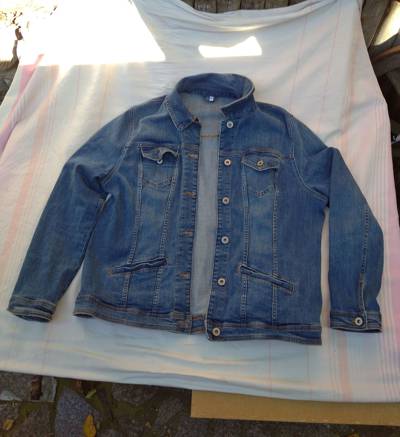
Waste category: clothes